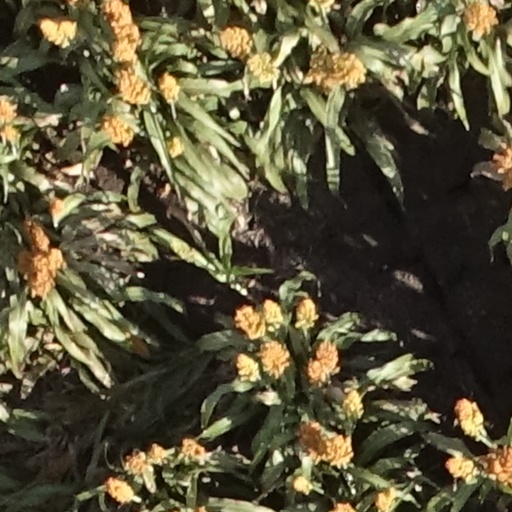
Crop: sorghum